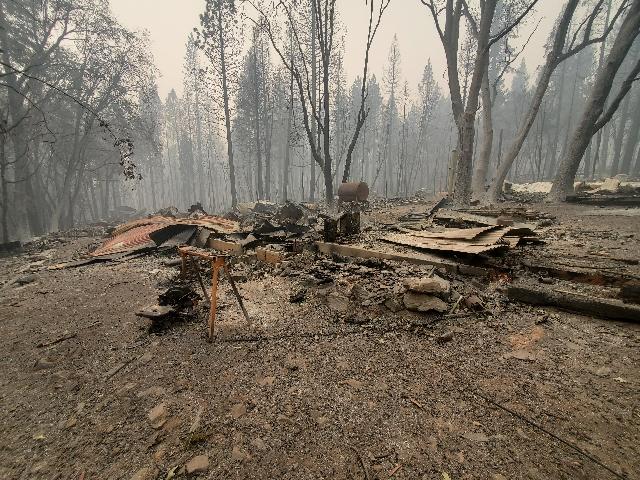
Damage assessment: destroyed